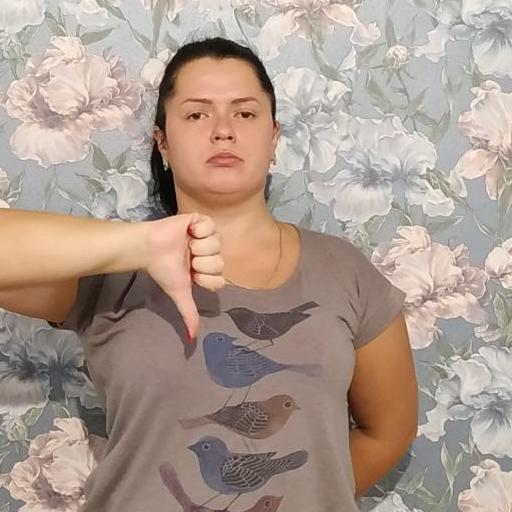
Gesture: dislike